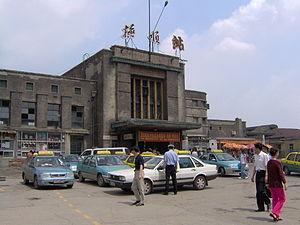
Le district de Xinfu est une subdivision administrative de la province du Liaoning en Chine. Il est placé sous la juridiction de la ville-préfecture de Fushun.